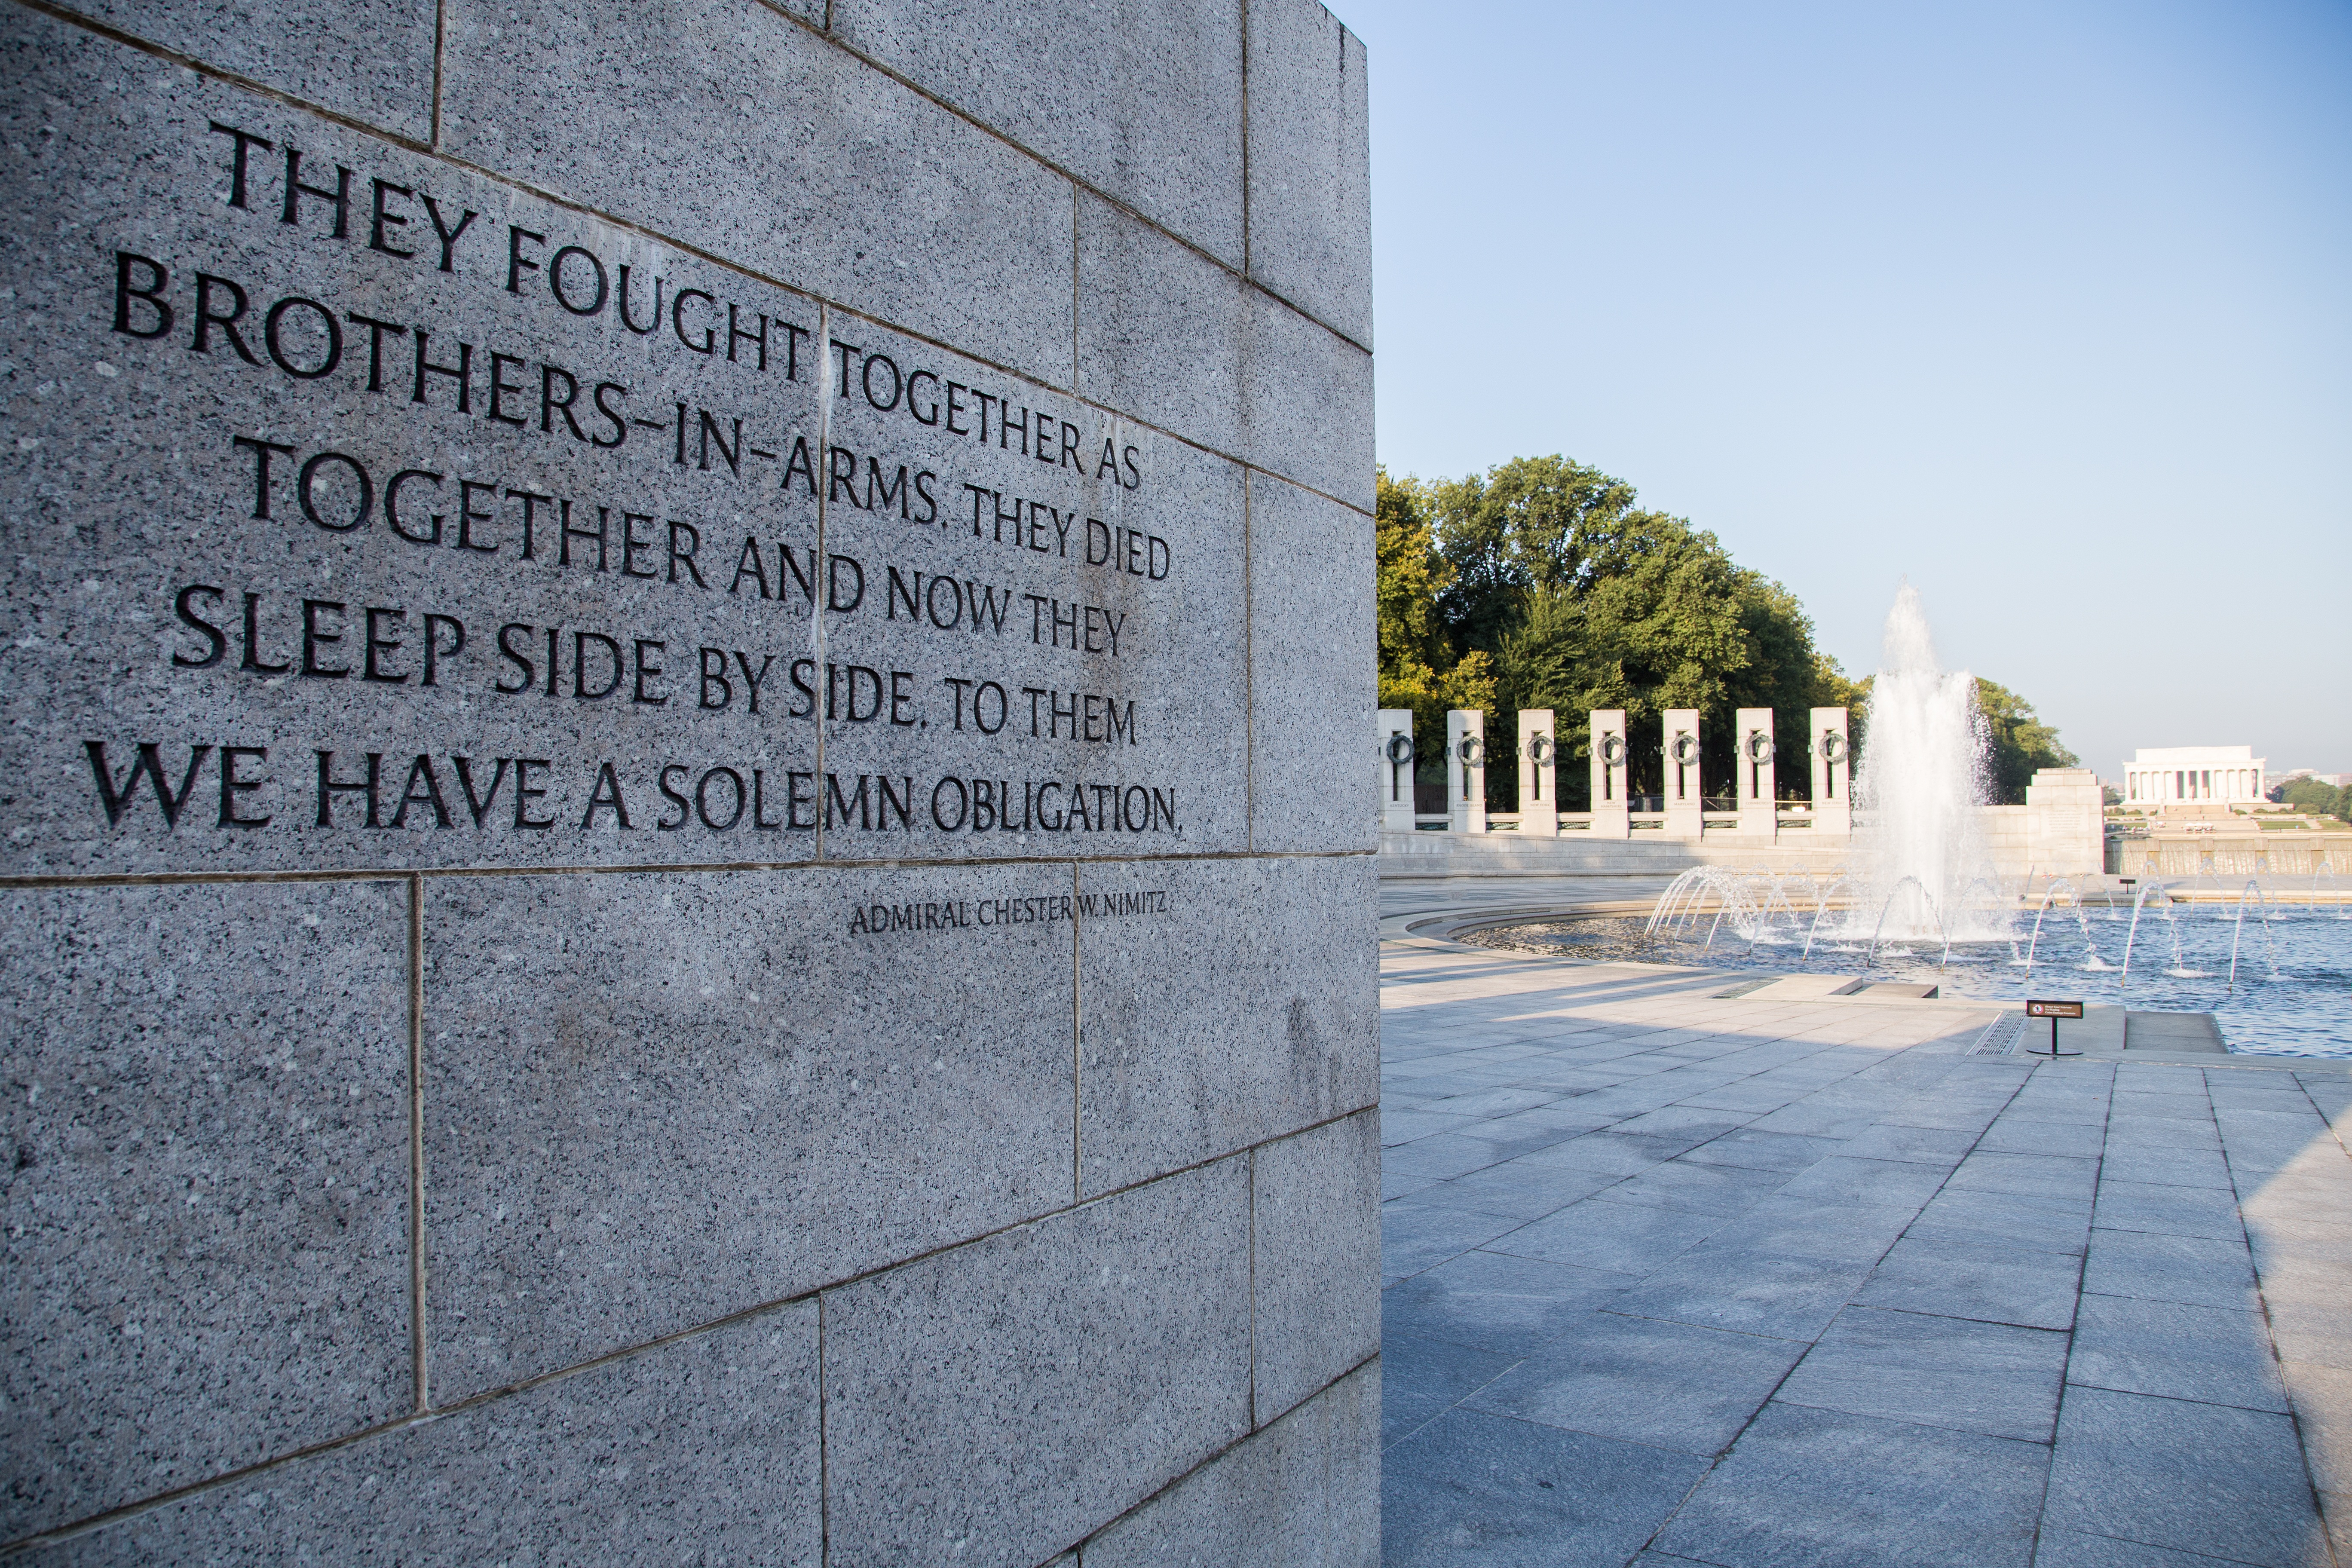
wall, monument, soldier, patriotism, memorial, honor, wwii, remembrance, washington dc, national mall, sacrifice, world war ii memorial